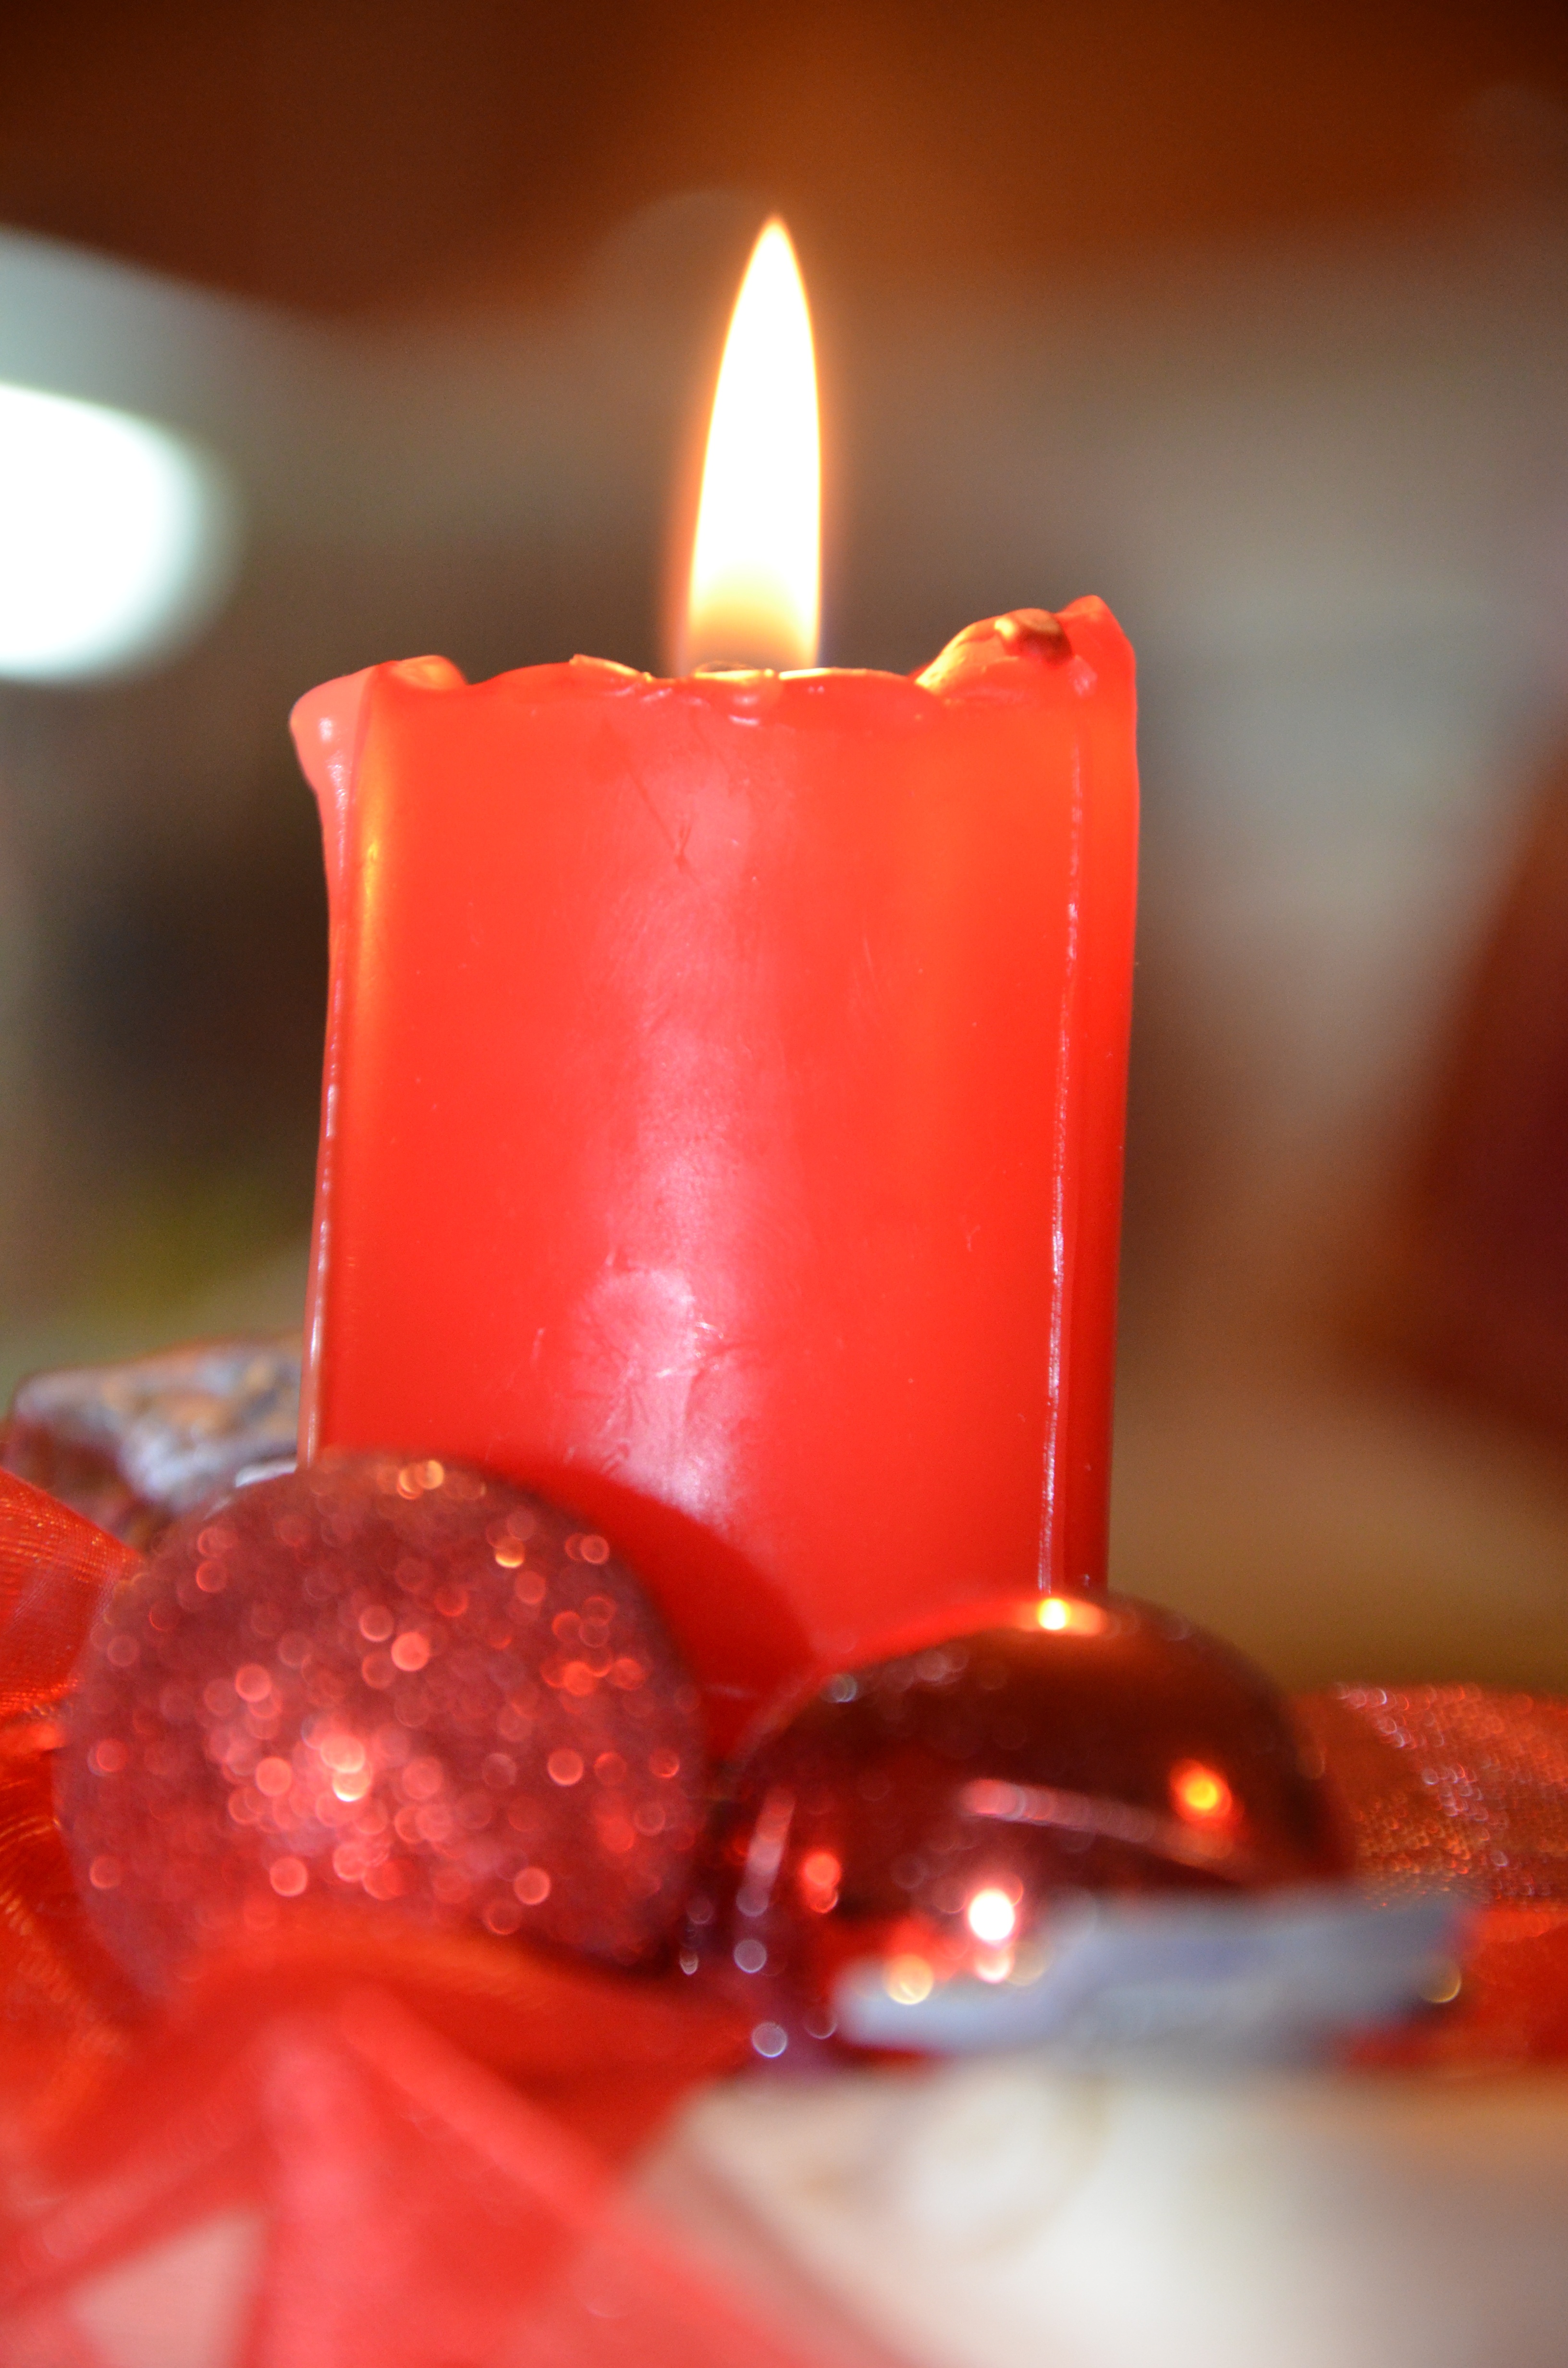
winter, flower, petal, red, candle, christmas, dessert, lighting, decor, ornament, close up, christmas decoration, macro photography